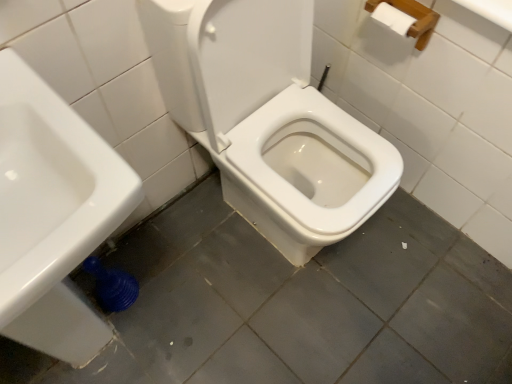
Question: What is the 2D location of a free space between white glossy toilet at center and white glossy sink at lower left? Please provide its 2D coordinates.
Answer: [(0.411, 0.701)]